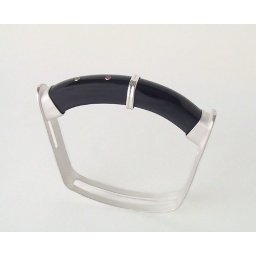
emiko-o rewarestyle bangle made from sterling silver and acrylic, with sterling silver slider and 2.25mm stones set in 14k gold.